Ferry transport in Queensland

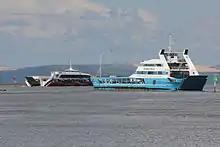
North Stradbroke Island Vehicle Barges

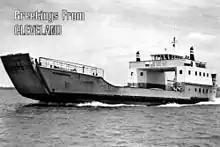
lMoongalba ferry formerly serviced North Stradbroke Island

Travellers between Ipswich and Brisbane, prior to the opening of the Indooroopilly rail bridge in 1876, would travel by train to Oxley Point (renamed Riverton in 1888, and replaced by Chelmer Station, just to the south, in 1889), catch the ferry across the river then finish their journey by coach. On 11 June 1891 the ferry service was interrupted as a result of floodwaters. Increasing motor traffic meant the Indooroopilly ferry was perceived as overtaxed and local associations and bodies as far away as Ipswich formed a bridge league, headed by the president of the Graceville progress association, Walter Taylor. They wanted the Chelmer-Indooroopilly ferry service replaced by a road bridge and they won their battle, the ferry continued to operate until the opening of the Walter Taylor Bridge on 14 February 1936.